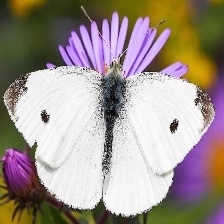
Species: CABBAGE WHITE
Butterfly family (ImageNet category): cabbage_butterfly